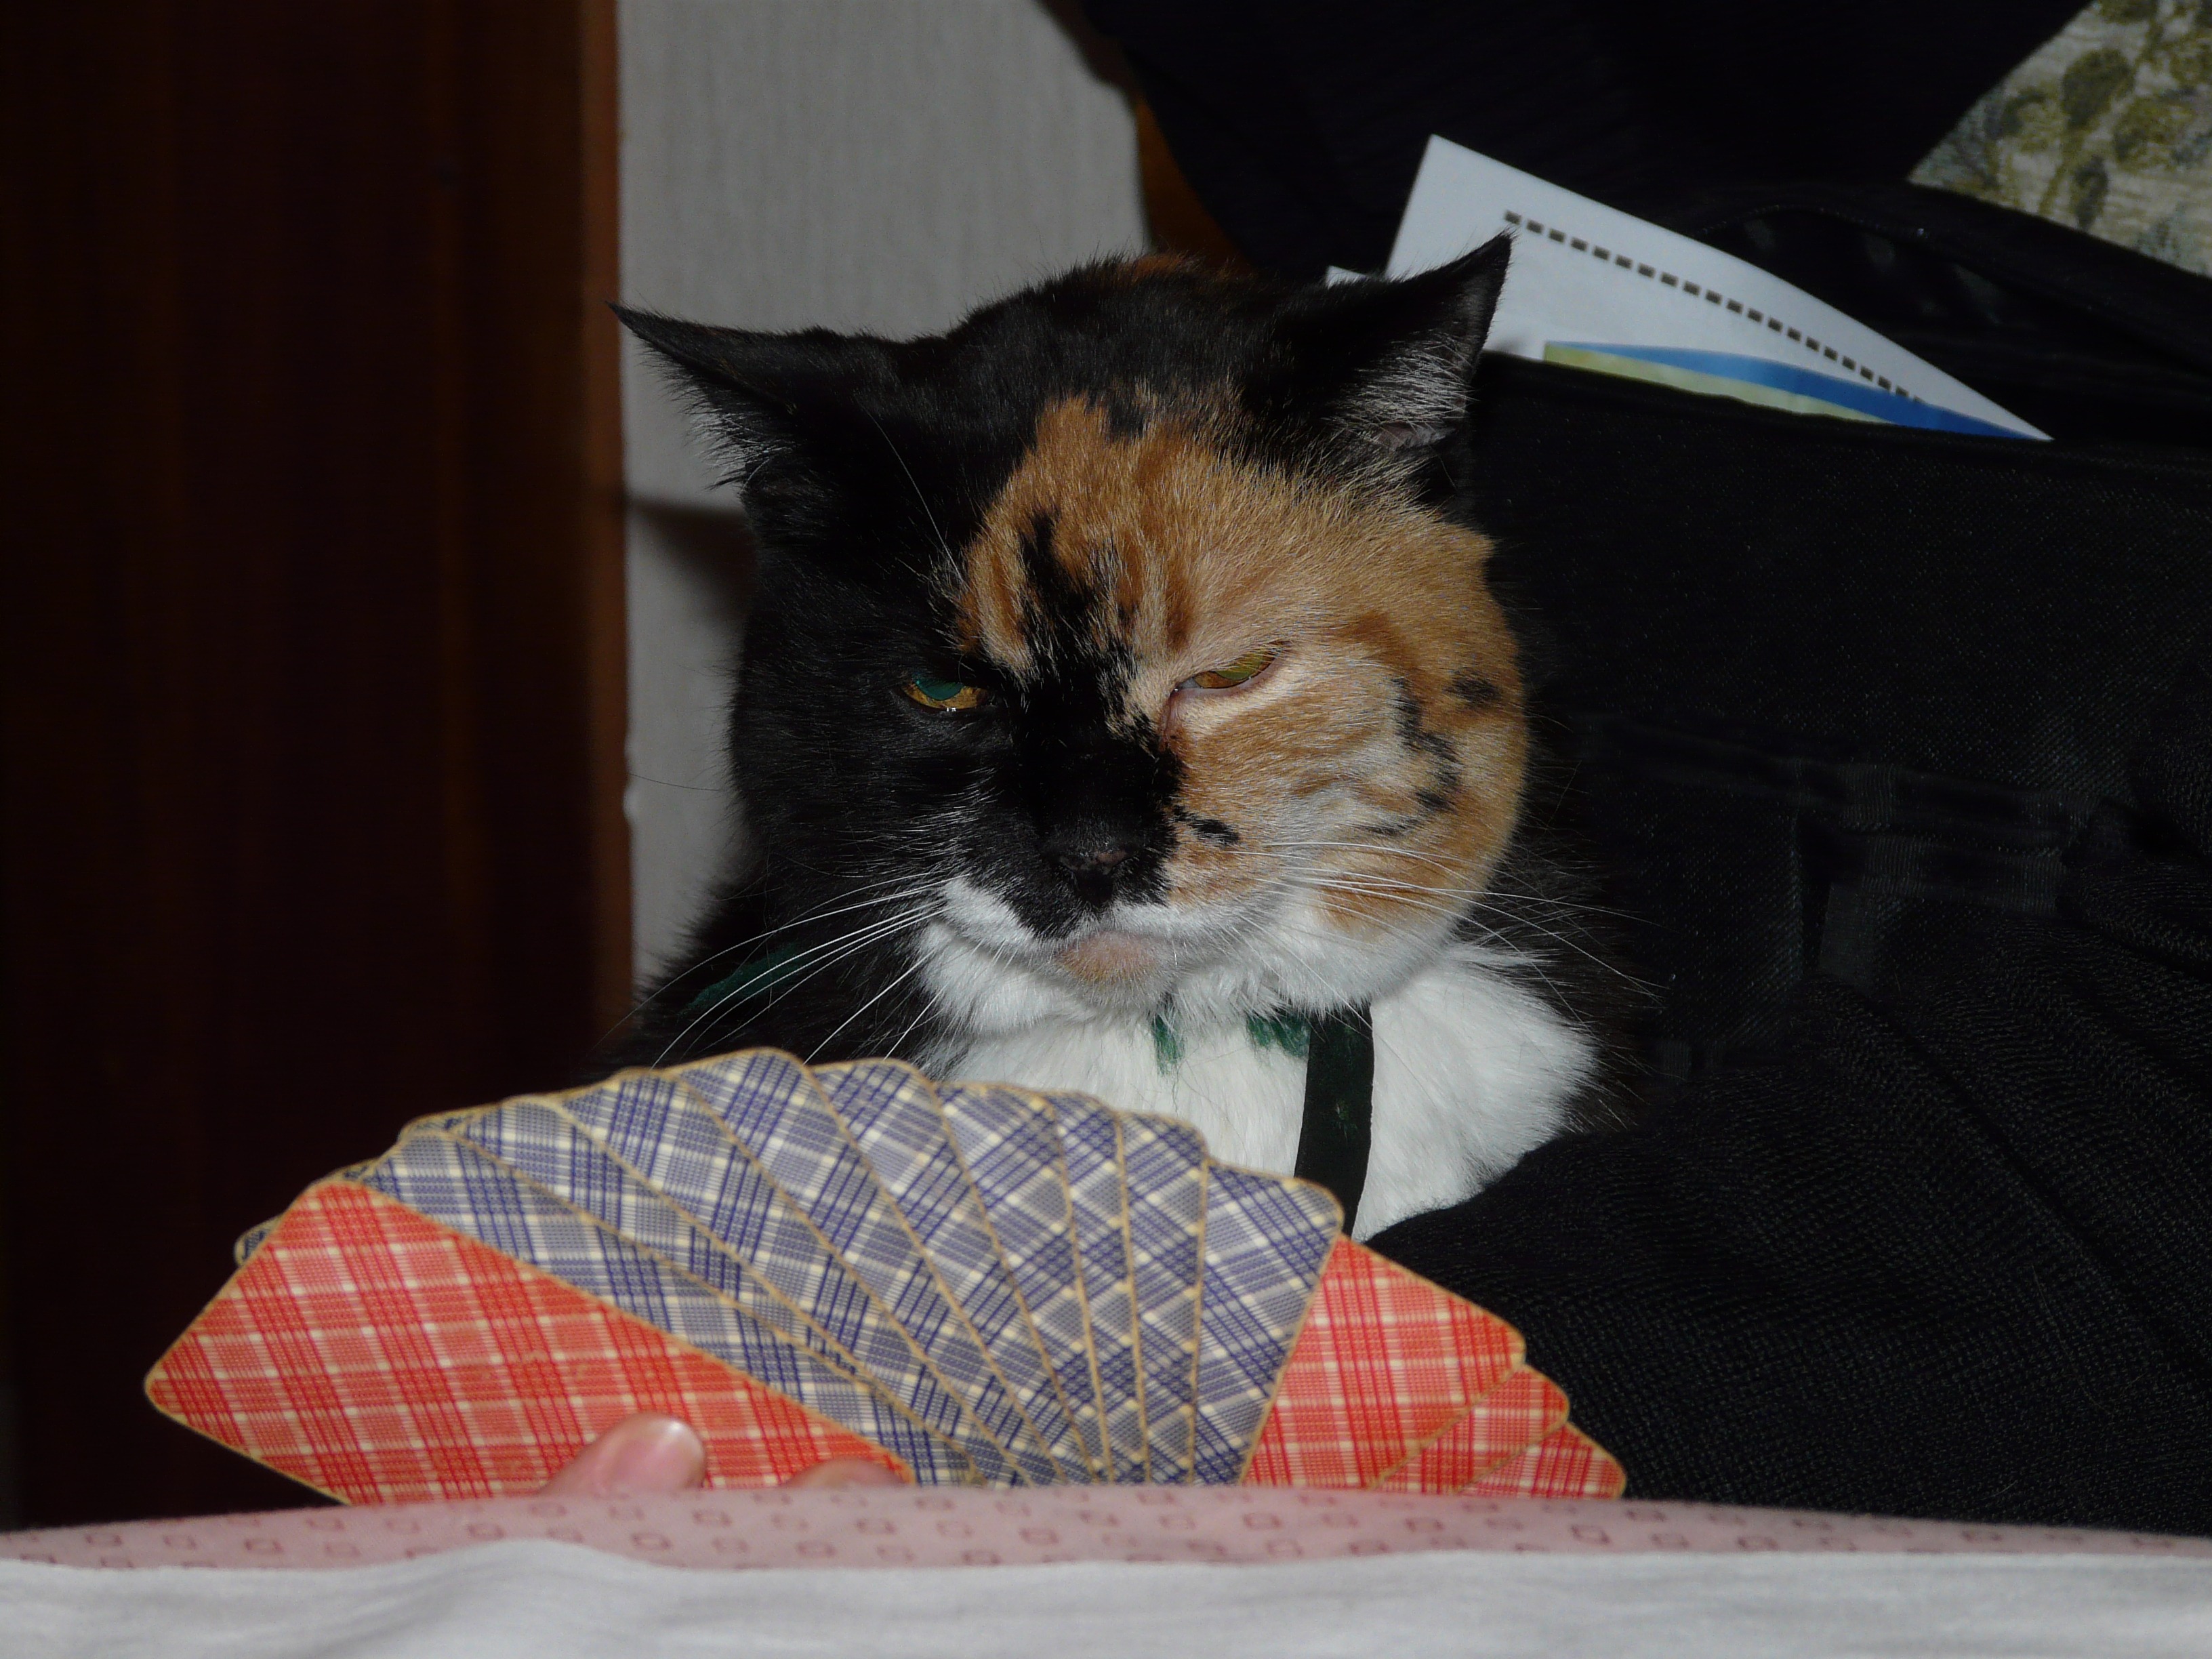
play, kitten, cat, think, mammal, cards, whiskers, vertebrate, poker, rummy, consider, card game, small to medium sized cats, cat like mammal, rummy card